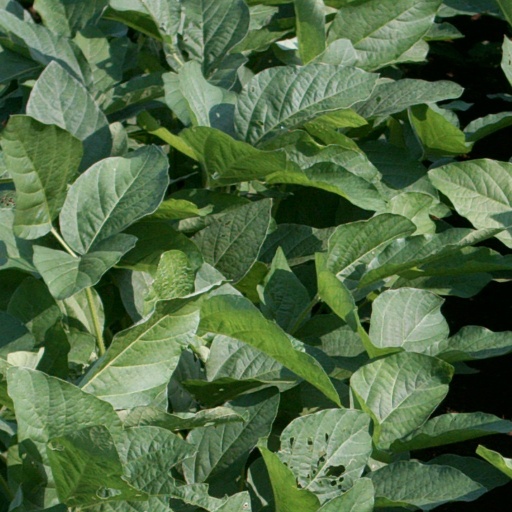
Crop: soybean